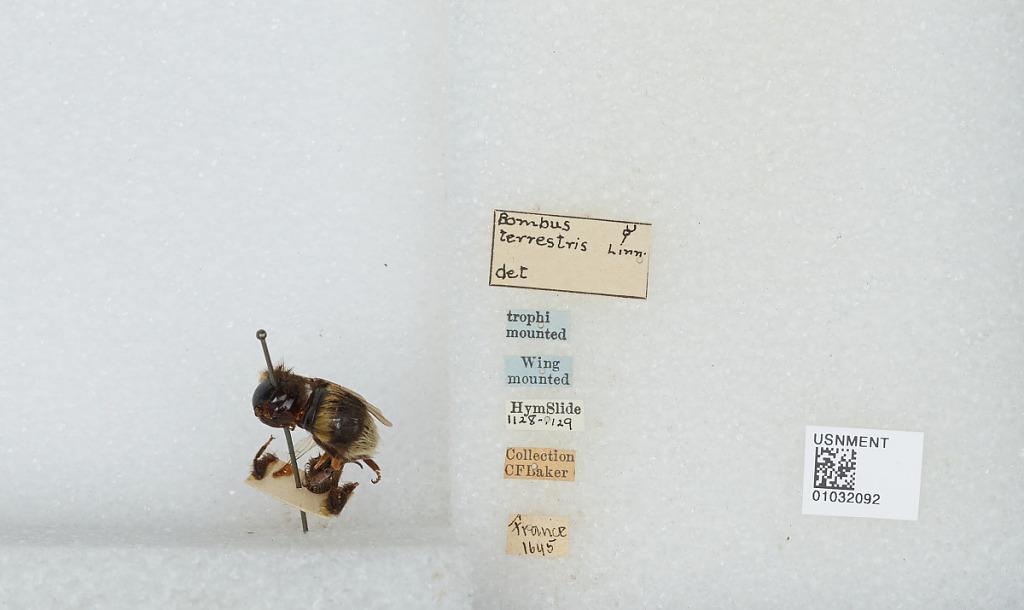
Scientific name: Bombus (Bombus) terrestris (Linnaeus)
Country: France